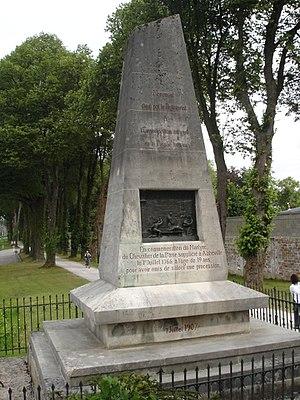
vue du Monument au Chevalier de Labarre, victime de l'intolérance religieuse, à Abbeville (Somme)
Abbeville est une commune française, sous-préfecture du département de la Somme, en région Hauts-de-France.
"Le monument La Barre est un monument commémoratif qui se situe à Abbeville, près de la gare, à côté du pont sur le canal de la Somme. Érigé en 1907, par souscription publique, en commémoration du supplice du chevalier de La Barre, condamné pour blasphème et profanation. Il est exécuté à Abbeville, en 1766, le seul élément vérifiable fut le fait qu'il n""a salué une procession religieuse, il était alors soupçonné d’être l'un des auteurs de la profanation d'un crucifix et de la profanation d'un cimetière locale.
L’histoire d'Abbeville commence au Paléolithique ancien, d’après les silex taillés mis au jour depuis le XIXᵉ siècle qui démontrent que le site d’Abbeville était occupé par l'homme, il y a 500 000 ans. Mais ce n’est qu’au IXᵉ siècle que le nom d’Abbeville apparaît pour la première fois dans un document écrit. La ville se développa au Moyen Âge et à l'époque moderne. Elle subit d'importantes destructions au cours de la Seconde Guerre mondiale et fut reconstruite dans les années 1950.